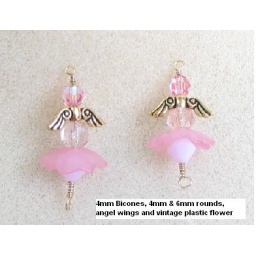
Fast project, but cute for little girls. The angel skirts are vintage lucite flowers over 6mm Swarovski bicones.